Answer in natural language. Which point is closer to the camera taking this photo, point A  or point B? Choose between the following options: B or A
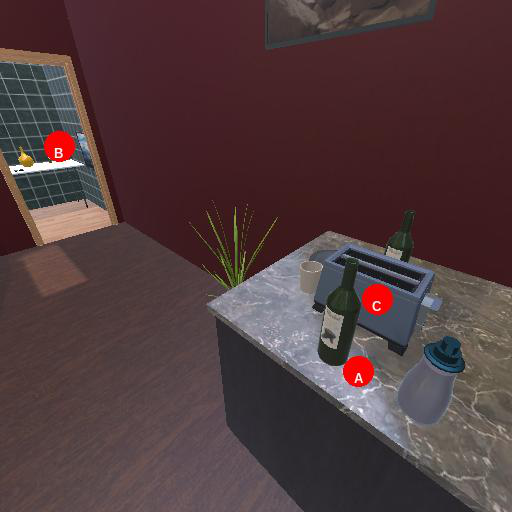
<answer>A</answer>